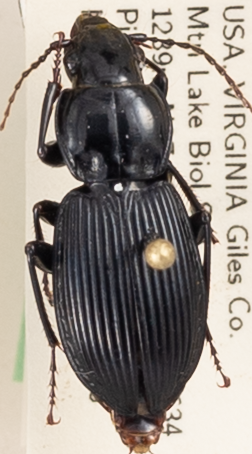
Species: Pterostichus coracinus
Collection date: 2019-06-18
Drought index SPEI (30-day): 0.36
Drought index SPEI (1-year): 2.09
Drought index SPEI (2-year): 2.09